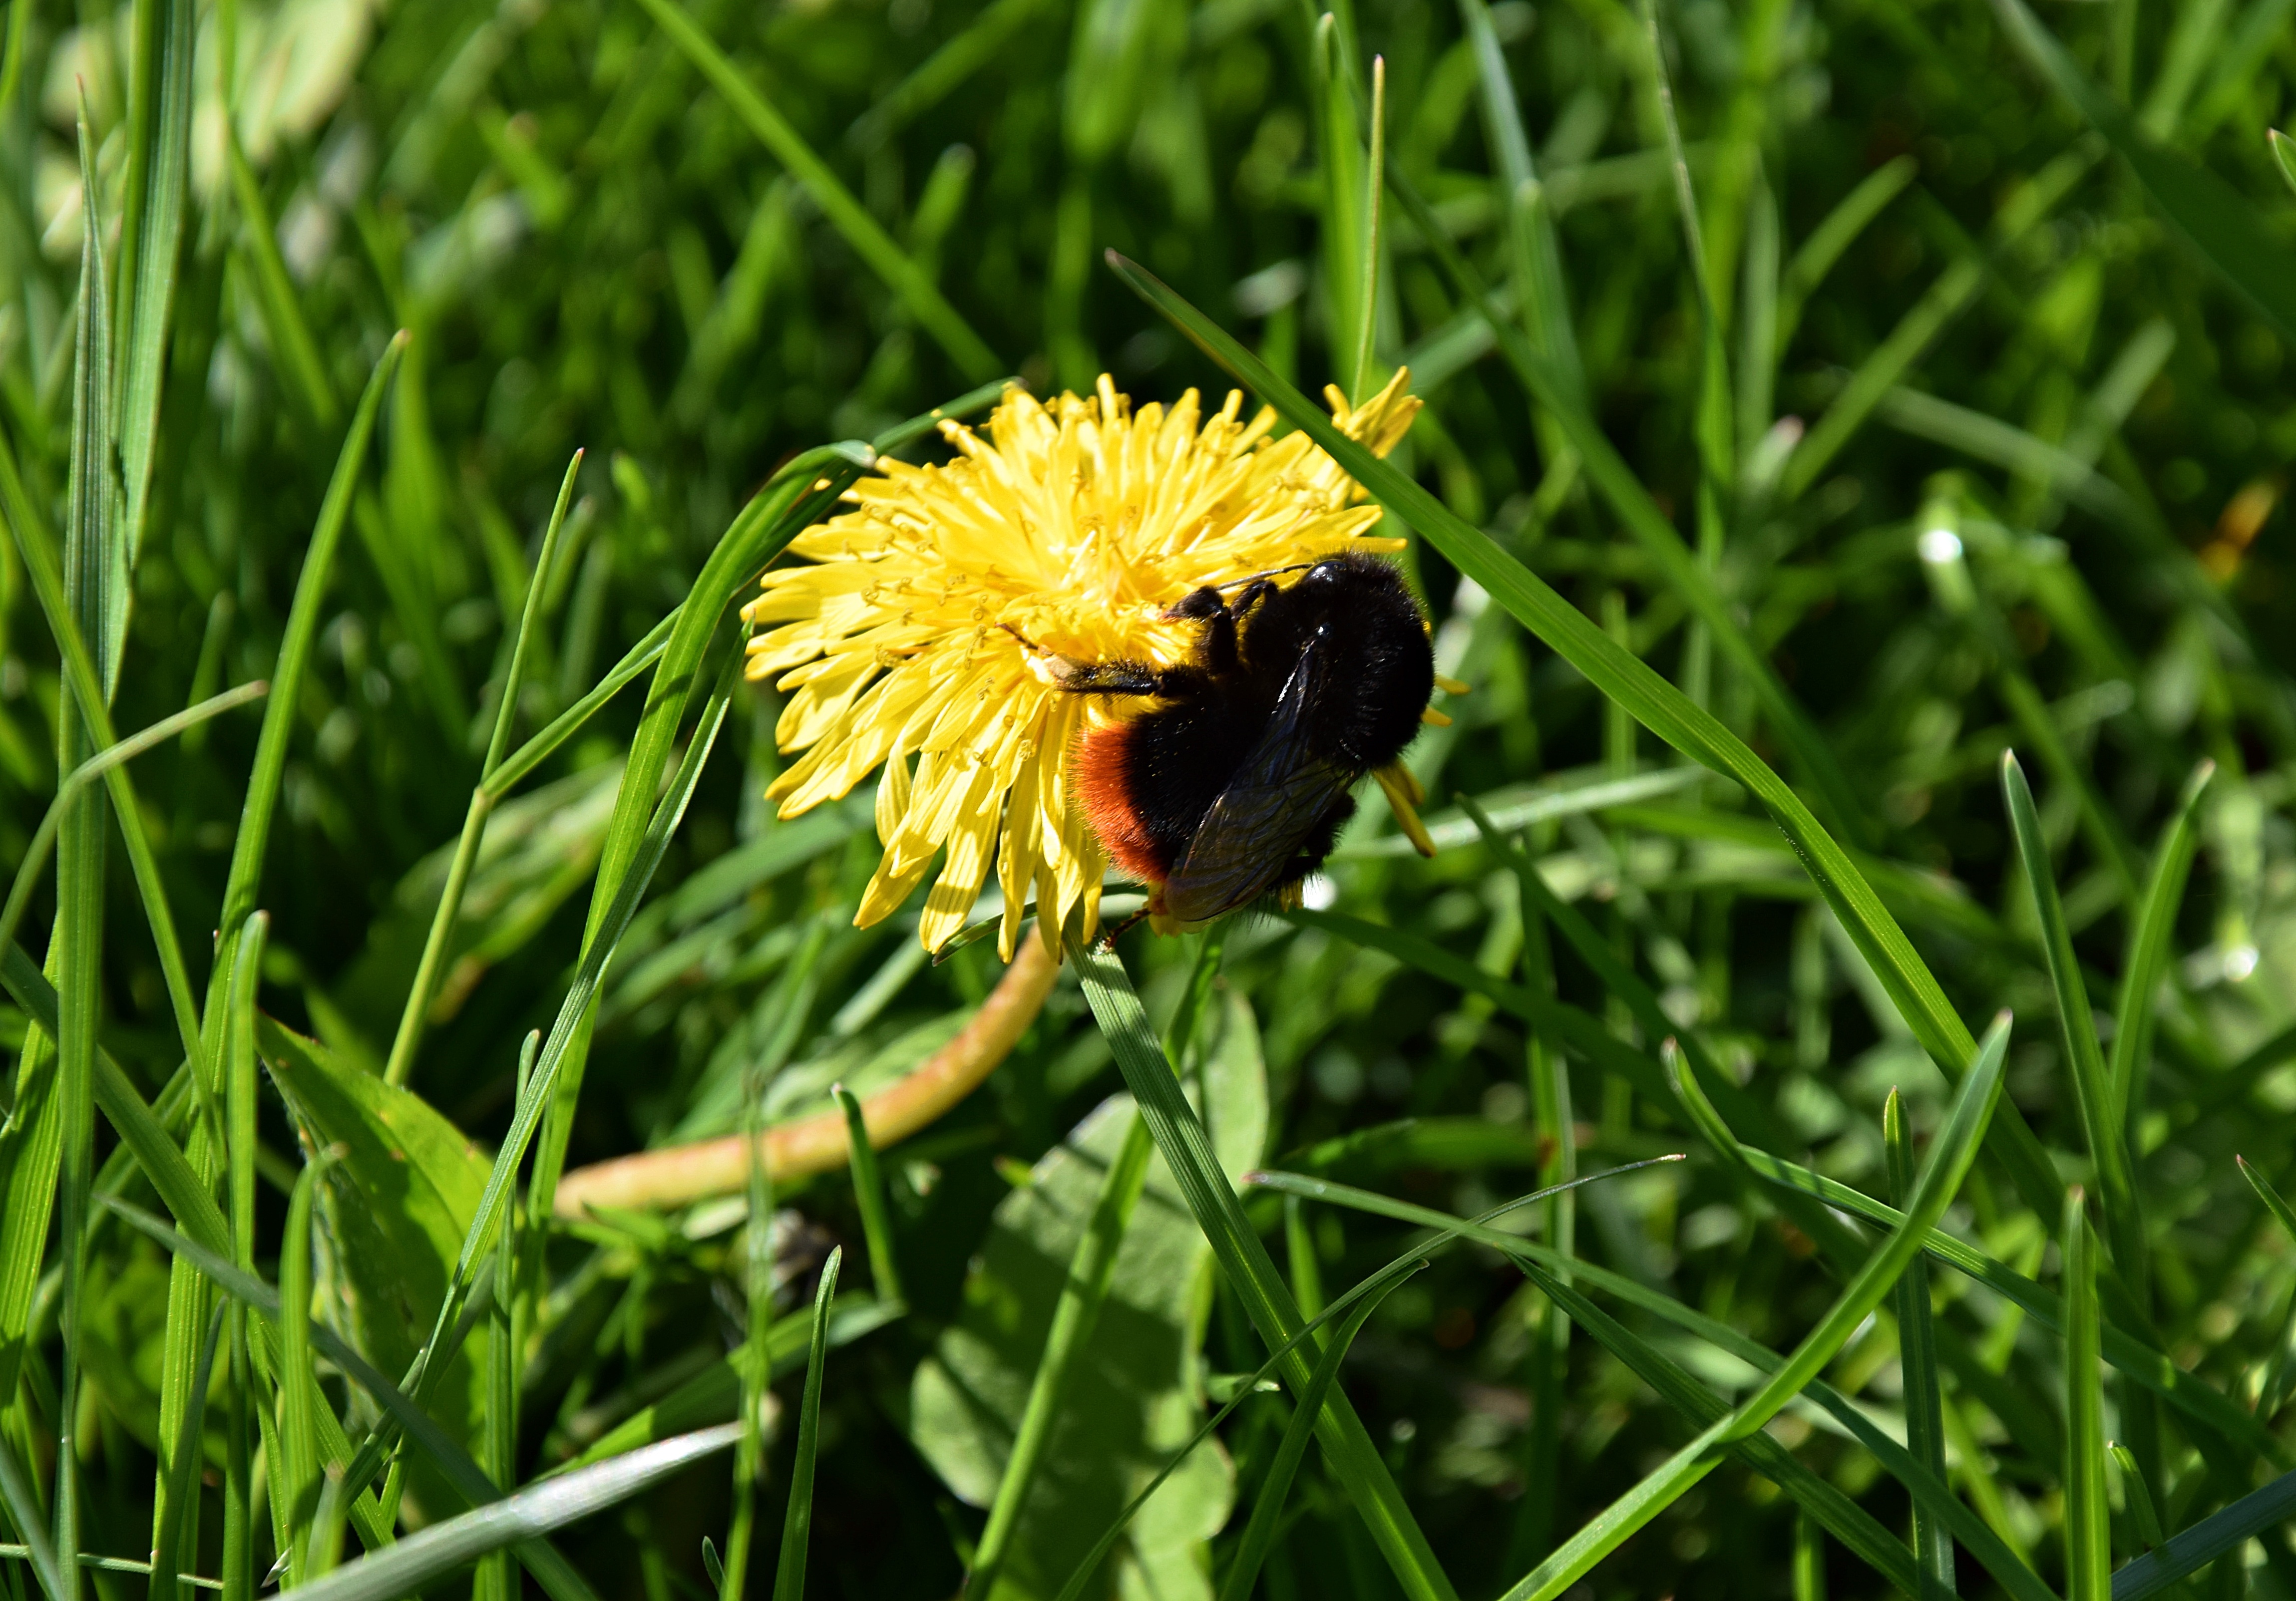
nature, grass, plant, field, lawn, meadow, dandelion, prairie, flower, summer, wildlife, green, insect, macro, botany, yellow, garden, flora, fauna, plants, invertebrate, wildflower, close up, blade of grass, bee, nectar, macro photography, flowering plant, daisy family, meadow grass, blades of grass, polyana, bittern, grass family, plant stem, land plant, membrane winged insect